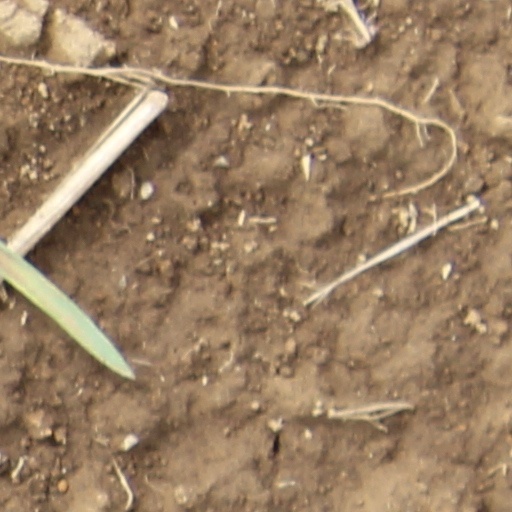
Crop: wheat